Seven (South Korean singer)

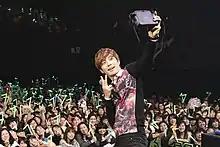
Seven at a fanmeeting in Japan in 2011

Seven's vocal range can be classified in the tenor range. His voice can be described as smooth, mellow, and sometimes mildly abrasive (see vocal belting) when songs, such as "Crazy", "La La La", "Hikari" and "I Know", call for it. He often sings with a vibrato in his voice that American R&B singers are known for, and also incorporates beatboxing into many of his songs such as "Passion". Se7en maintains an adamant belief that he should not lipsync during his live performances.